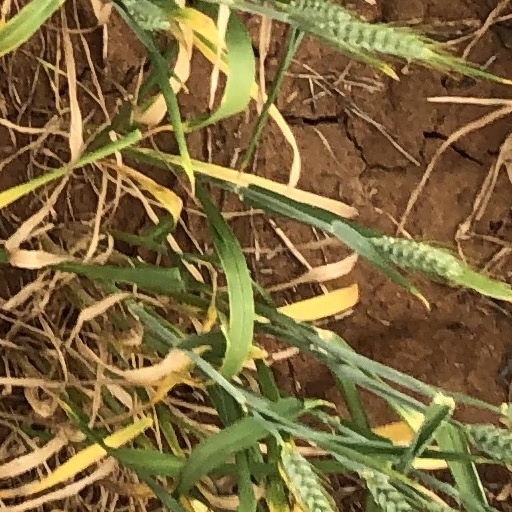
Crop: wheat